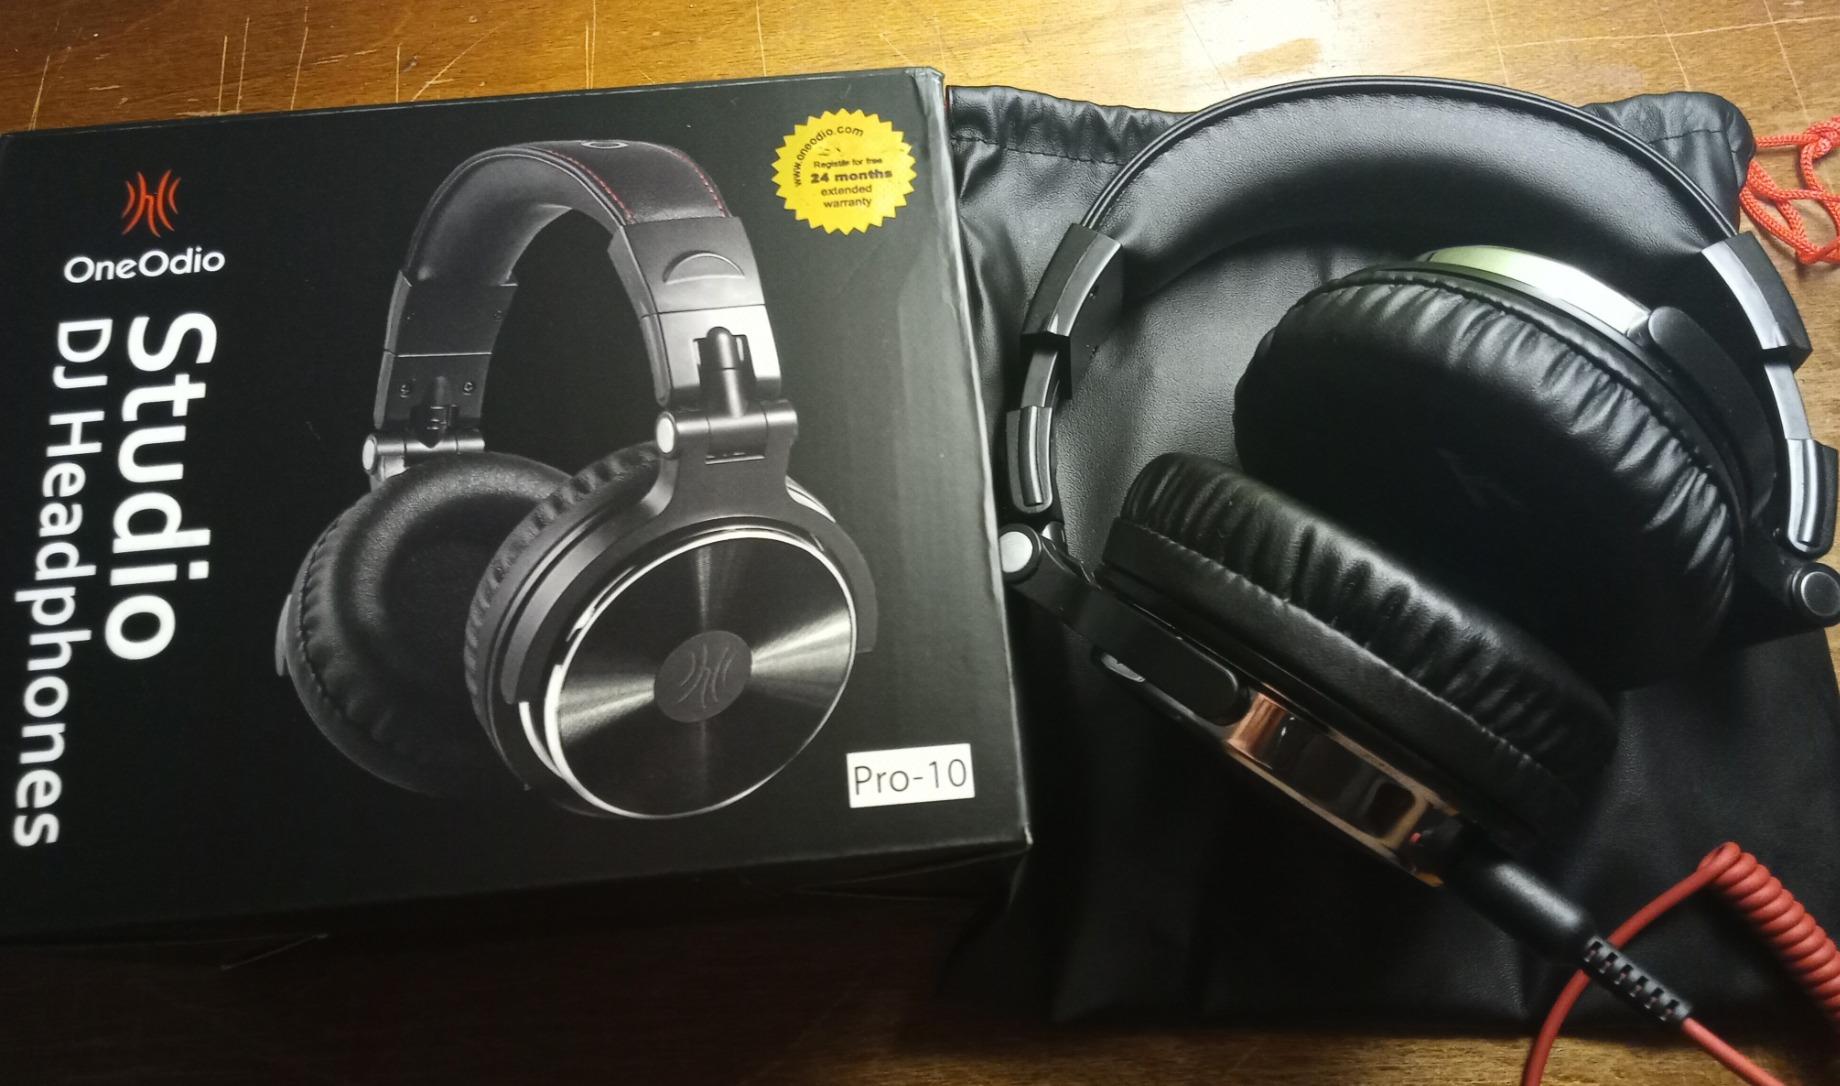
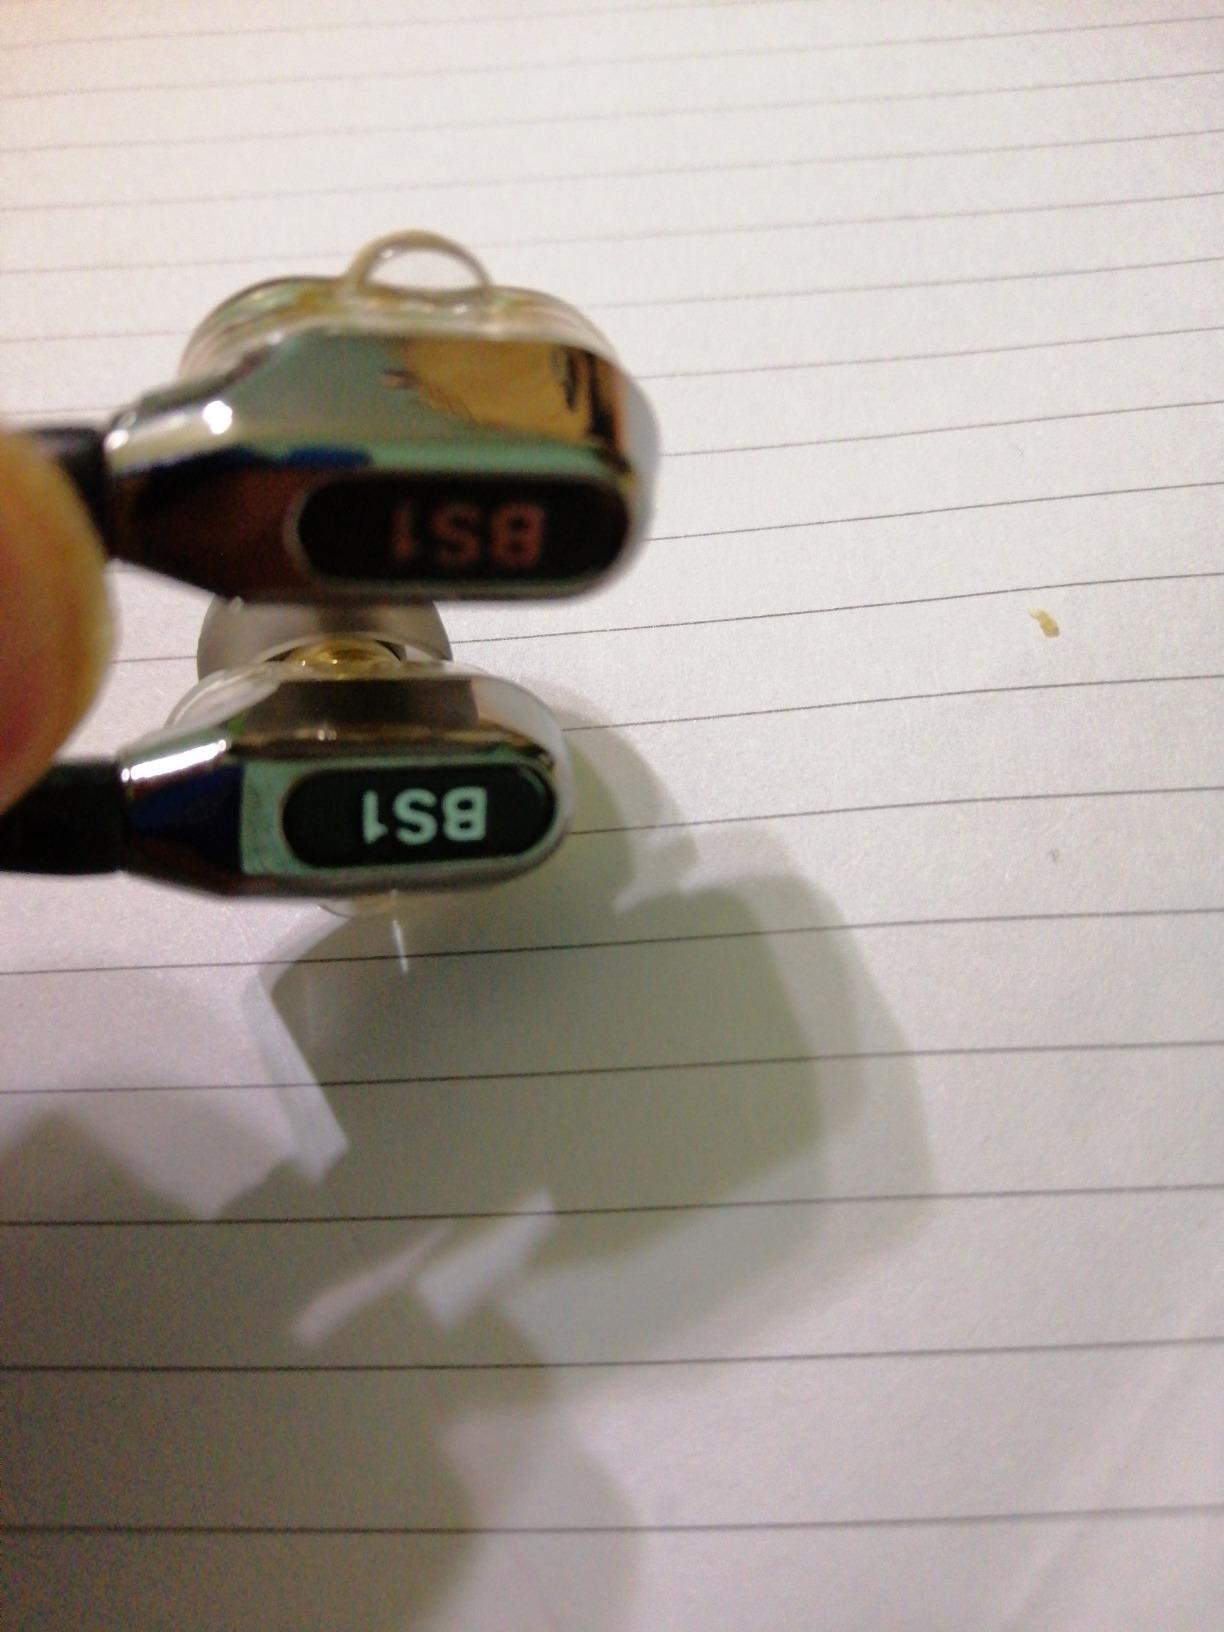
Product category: headphones
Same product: no